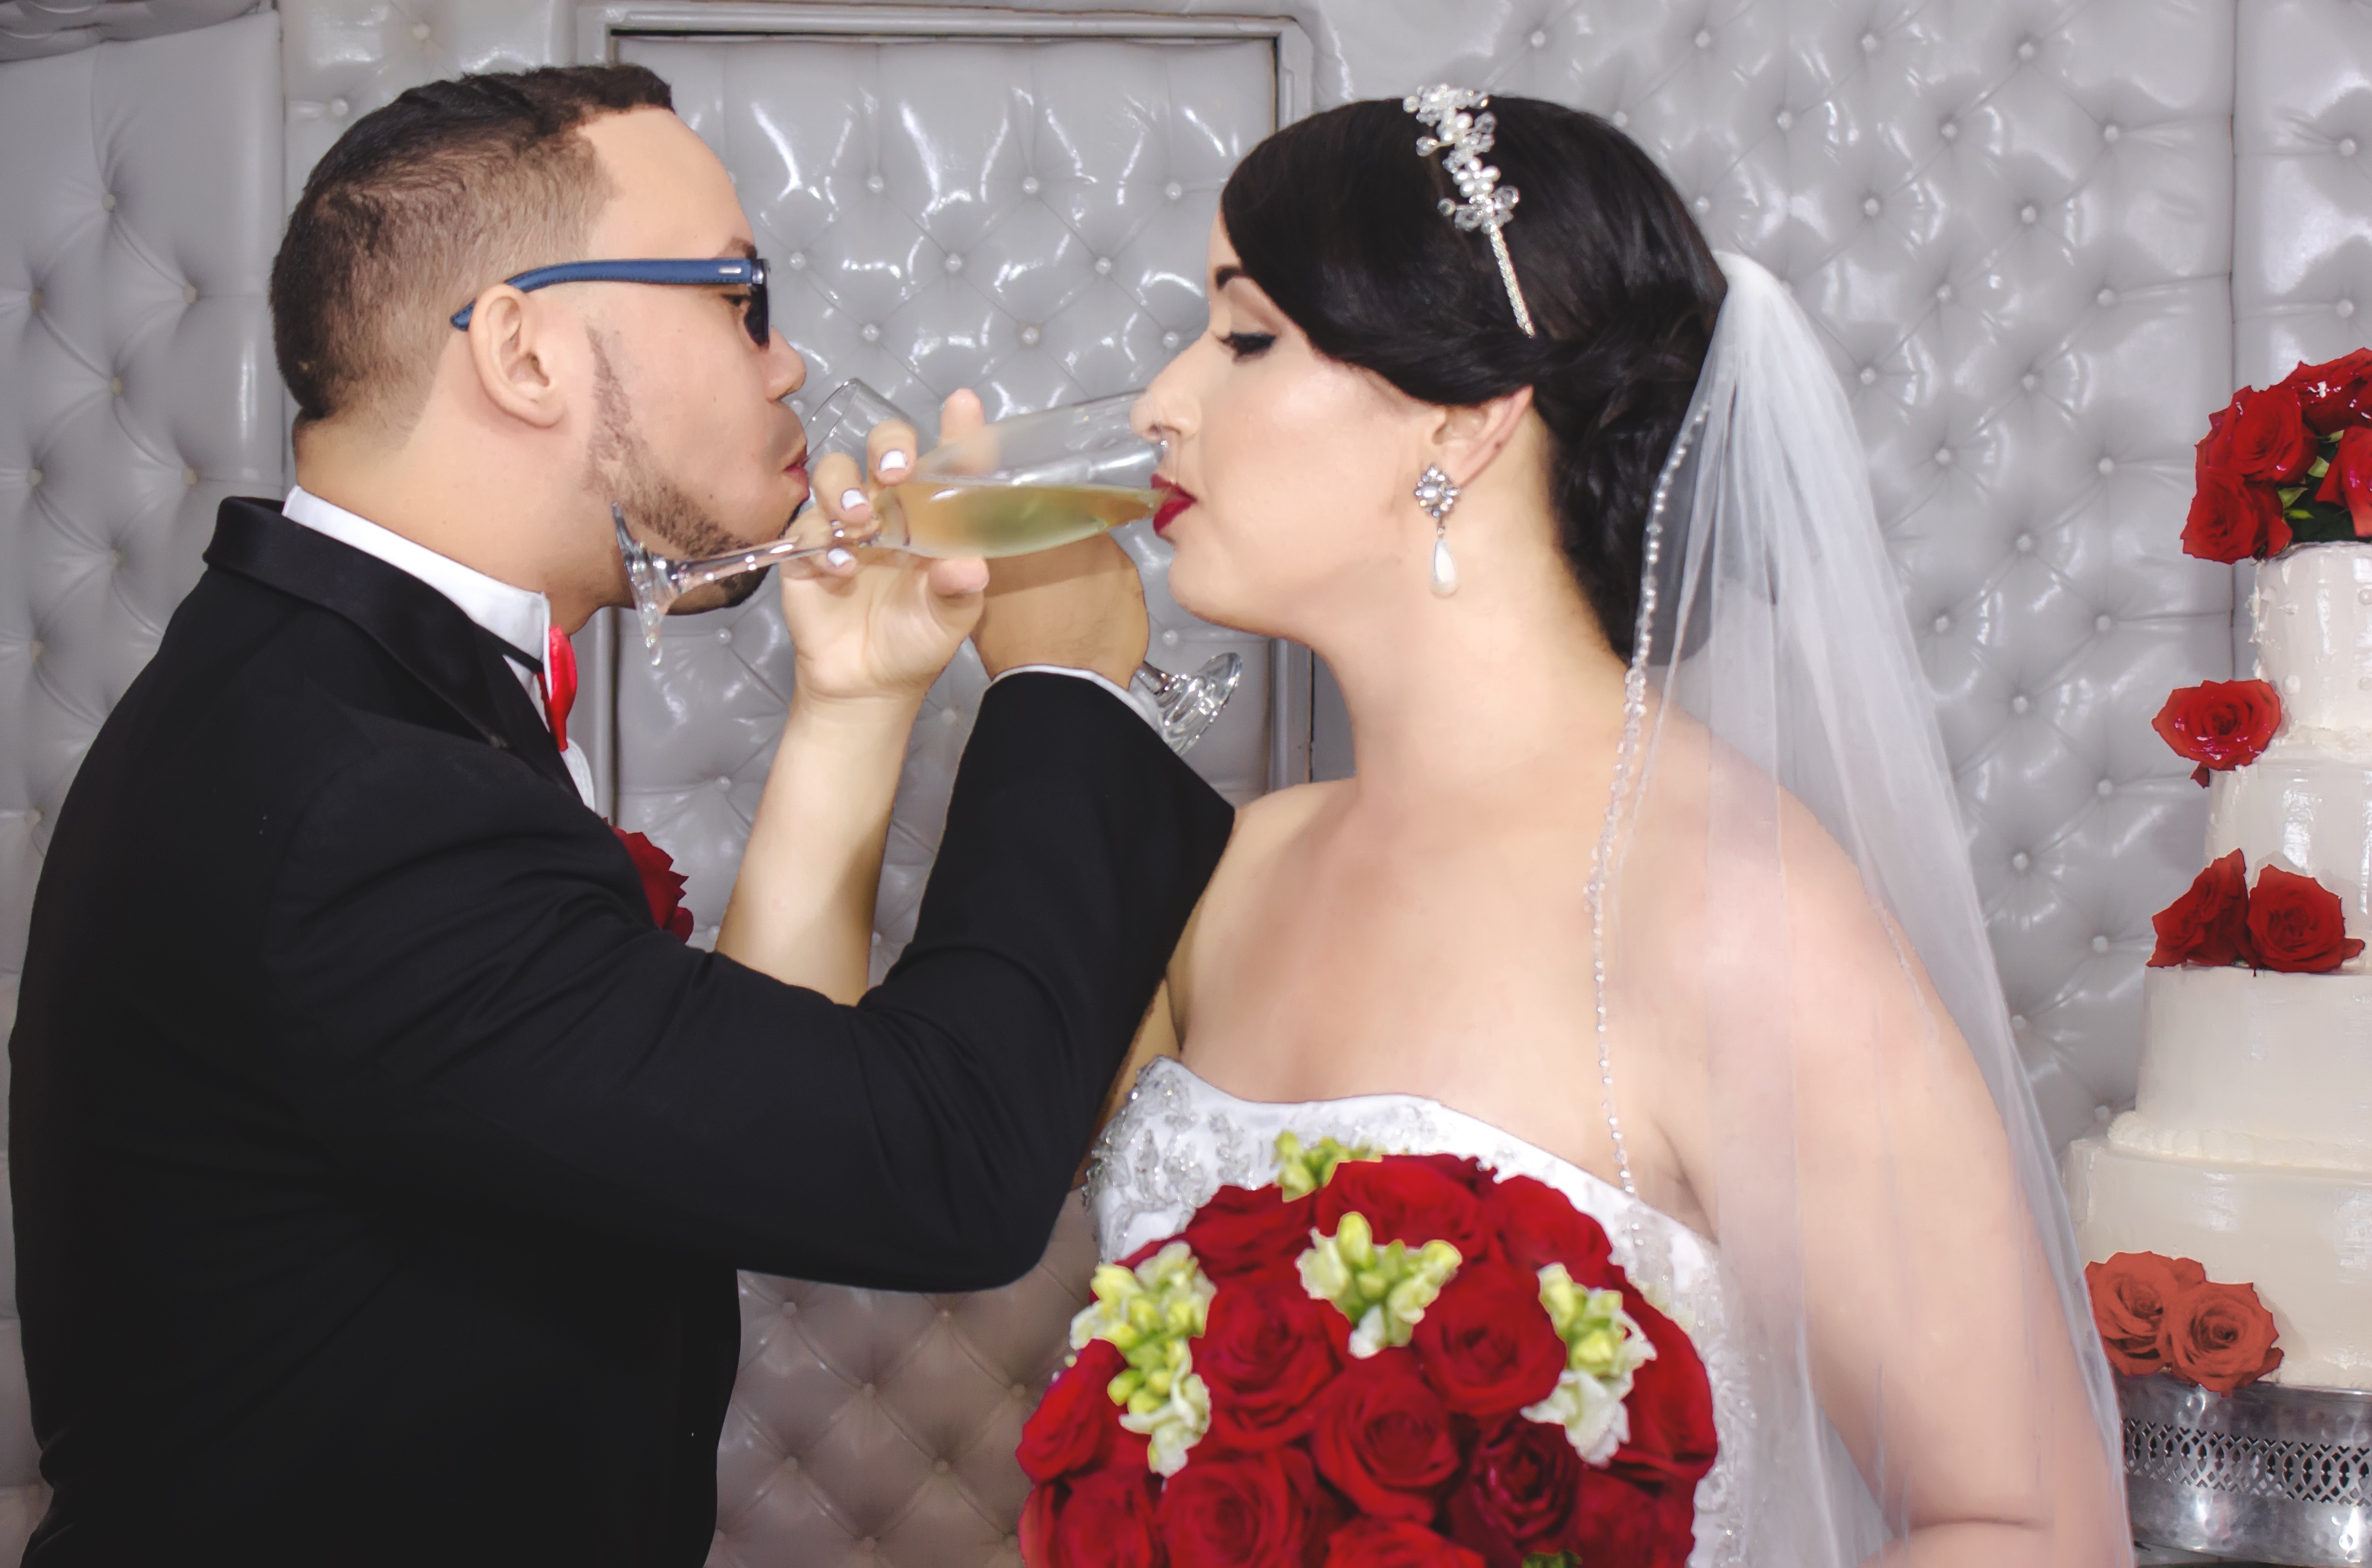
people, woman, white, ship, love, red, park, kiss, couple, romance, romantic, church, wedding, wedding dress, bride, groom, marriage, potato, flowers, ceremony, bank, women, altar, lovers, mama, event, veil, husband, bella, marry, couple in love, grooms, quinceanera, newlyweds, sponge cake, nuptials, wedding reception, before god, crazy hour